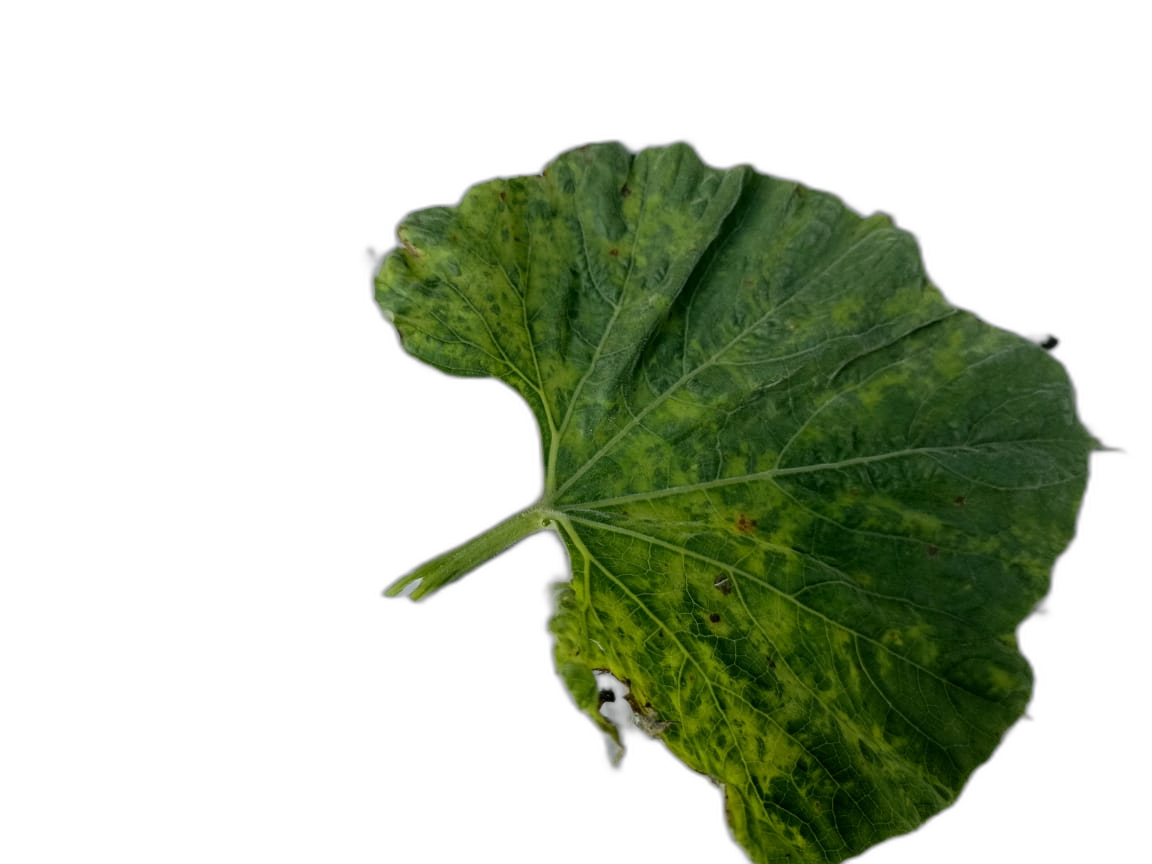
Crop: Bottle Gourd
Label: Mosaic_Virus